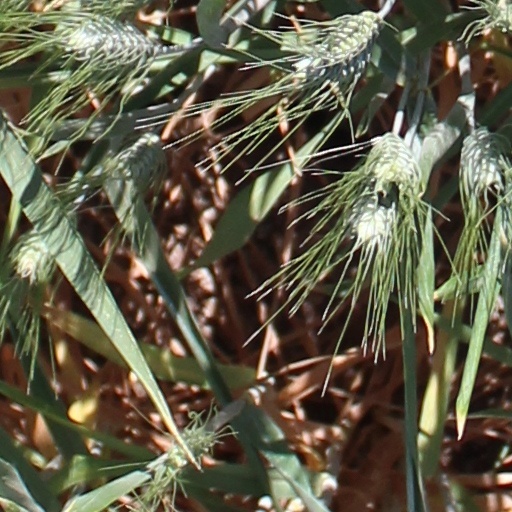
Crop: wheat